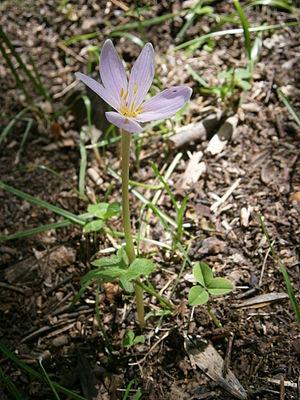
Le colchique des Alpes est une plante vivace de la famille des Colchicacées.